Keita Takahashi

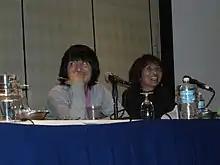
Takahashi at the 2006 Game Developers Conference

On February 19, 2009 "Noby Noby Boy" was released. The game was published by Bandai Namco and designed by Takahashi. In "Noby Noby Boy" players were able to collect points and help a separate character travel through the Solar System. The game's goal was shared by all players and was cumulatively reached after more than six years.